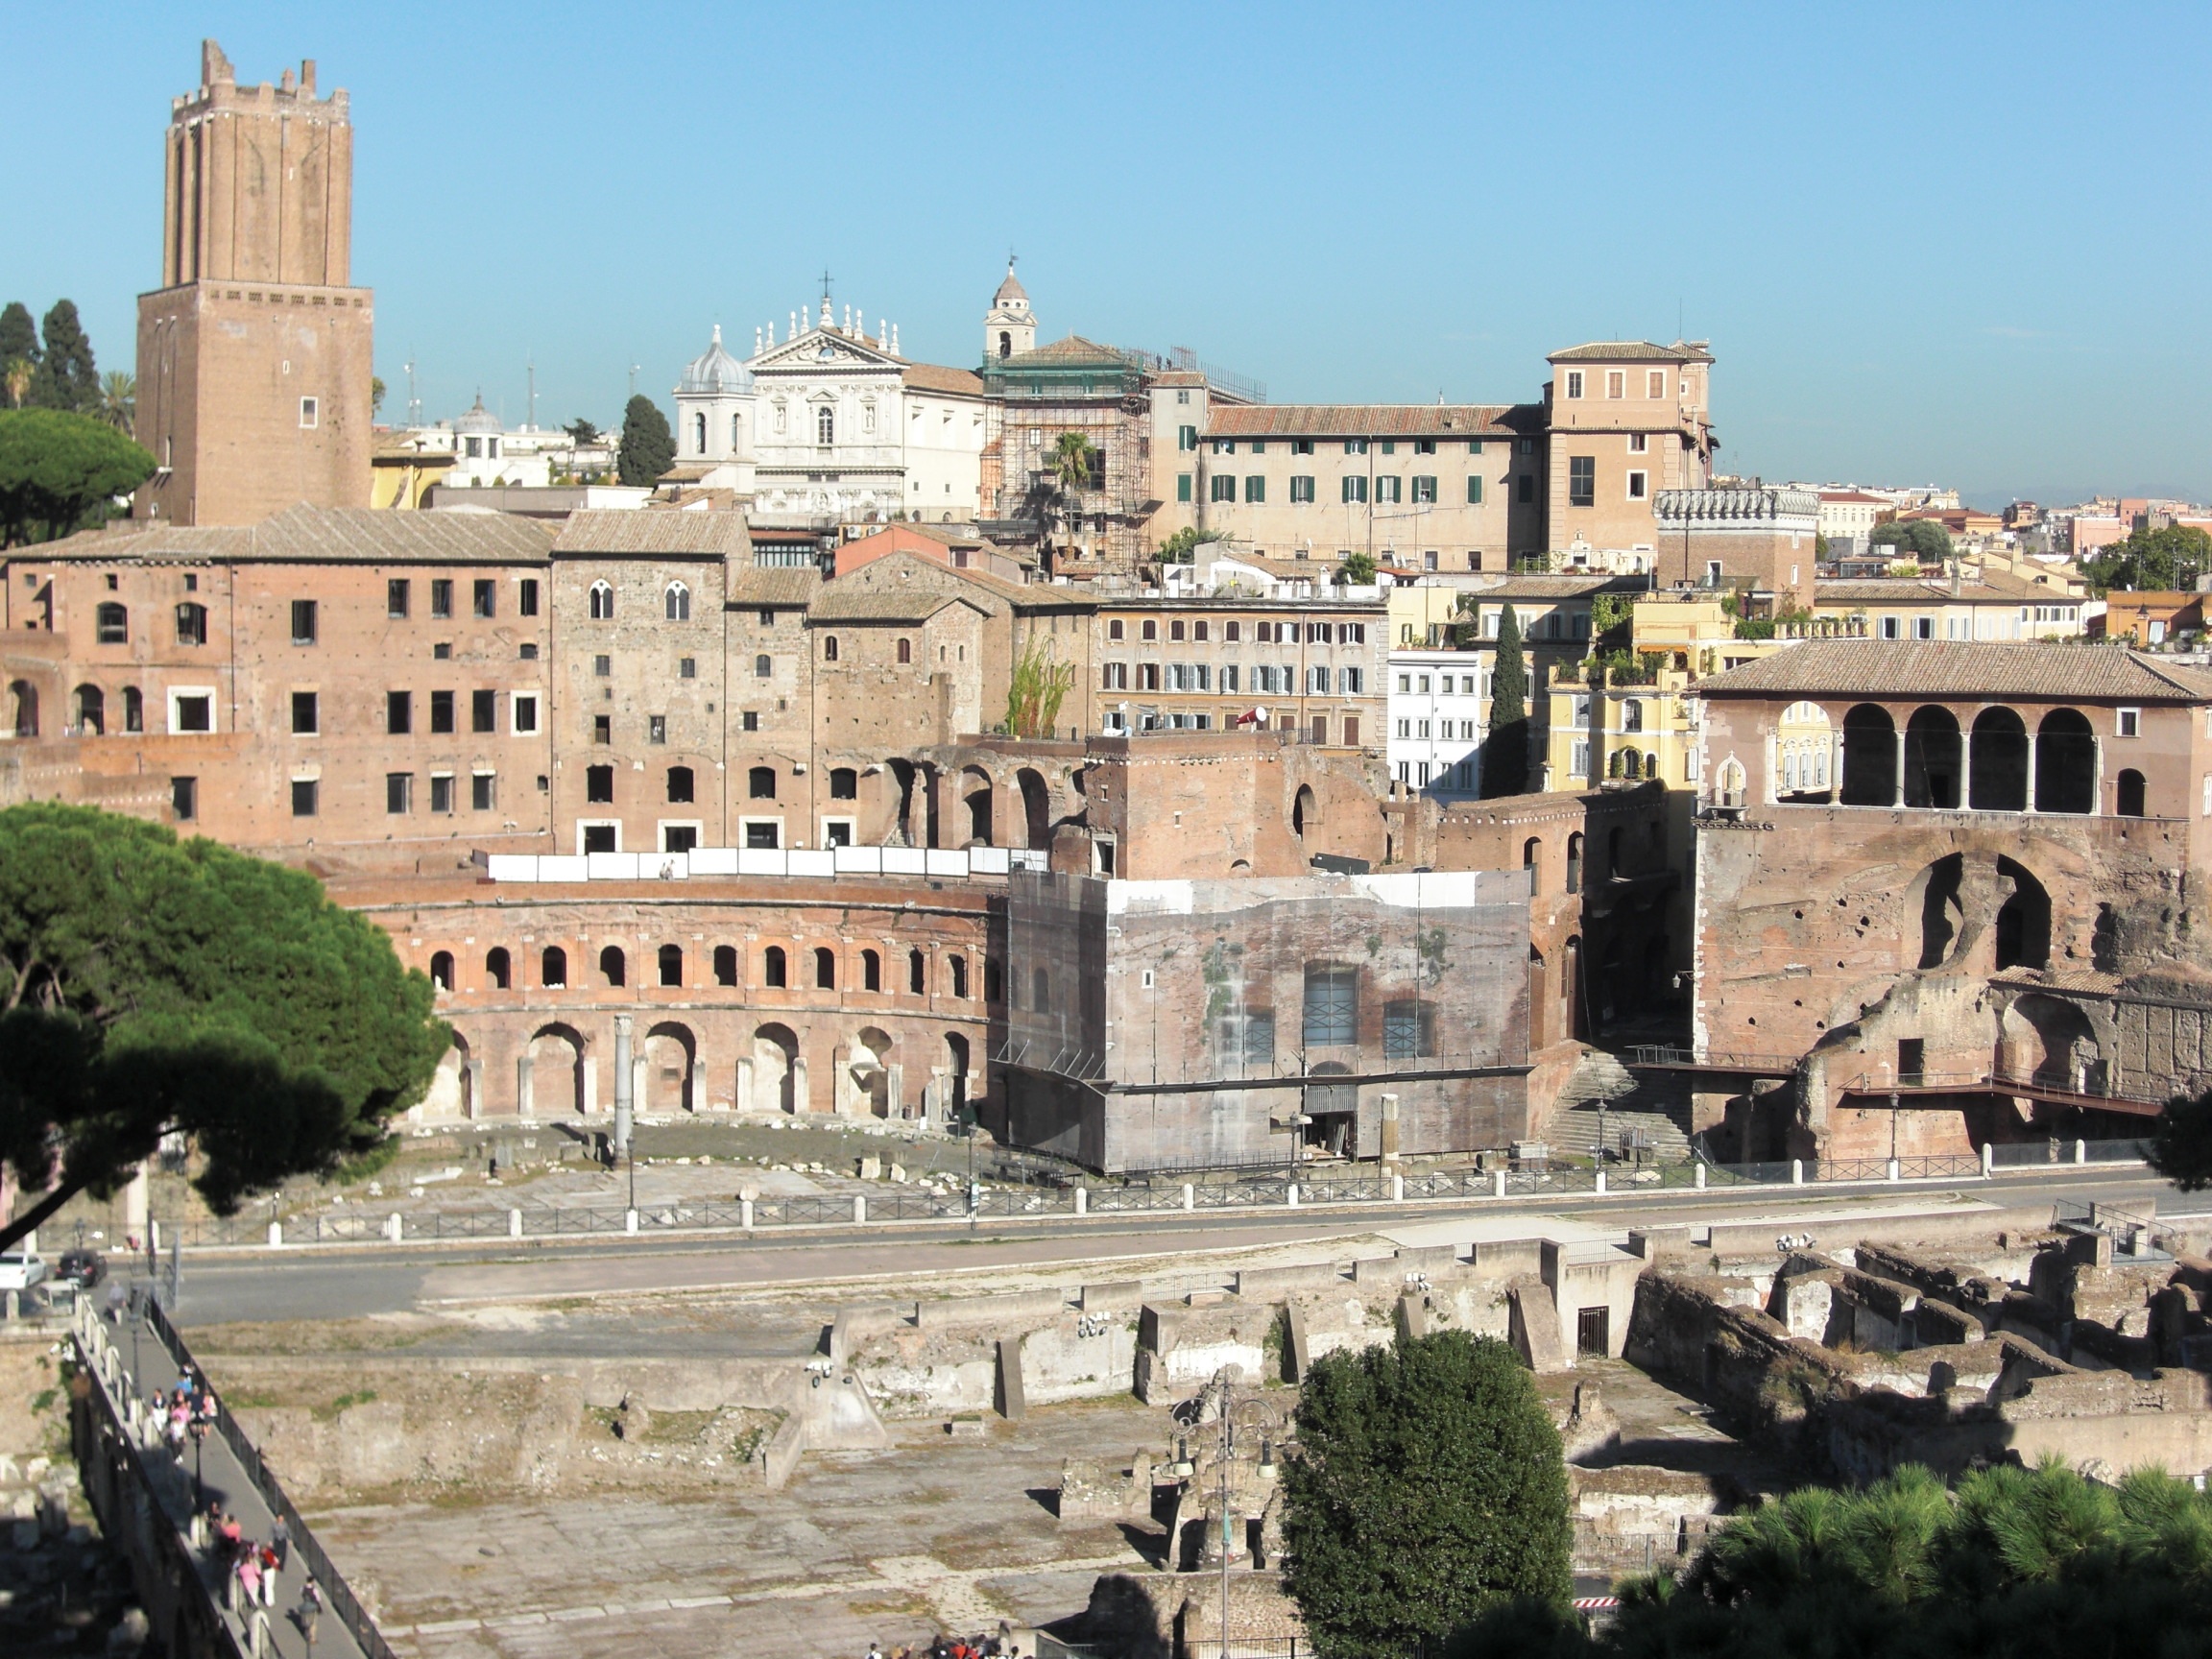
town, building, chateau, palace, plaza, landmark, italy, fortification, tourism, rome, amphitheatre, roman, town square, romans, ancient rome, historic site, ancient history, human settlement, ancient roman architecture, foro di traiano